Persian Gulf

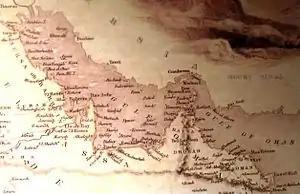
A historical map of the Persian Gulf in a Dubai museum with the word "Persian" removed

Before being given its present name, the Persian Gulf was called many different names. The Assyrians called it the "Bitter Sea". In 550 BC, the Achaemenid Empire established the first ancient empire in Persis ("Pars", or modern "Fars", also known as Persia), in the southwestern region of the Iranian plateau. Consequently, in the Greek sources, the body of water that bordered this province came to be known as the "Persian Gulf". In the book of Nearchus known as "Indikê" (300 BC), the word "Persikon kolpos" is mentioned for multiple times meaning "Persian gulf".